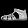
Label: Sandal